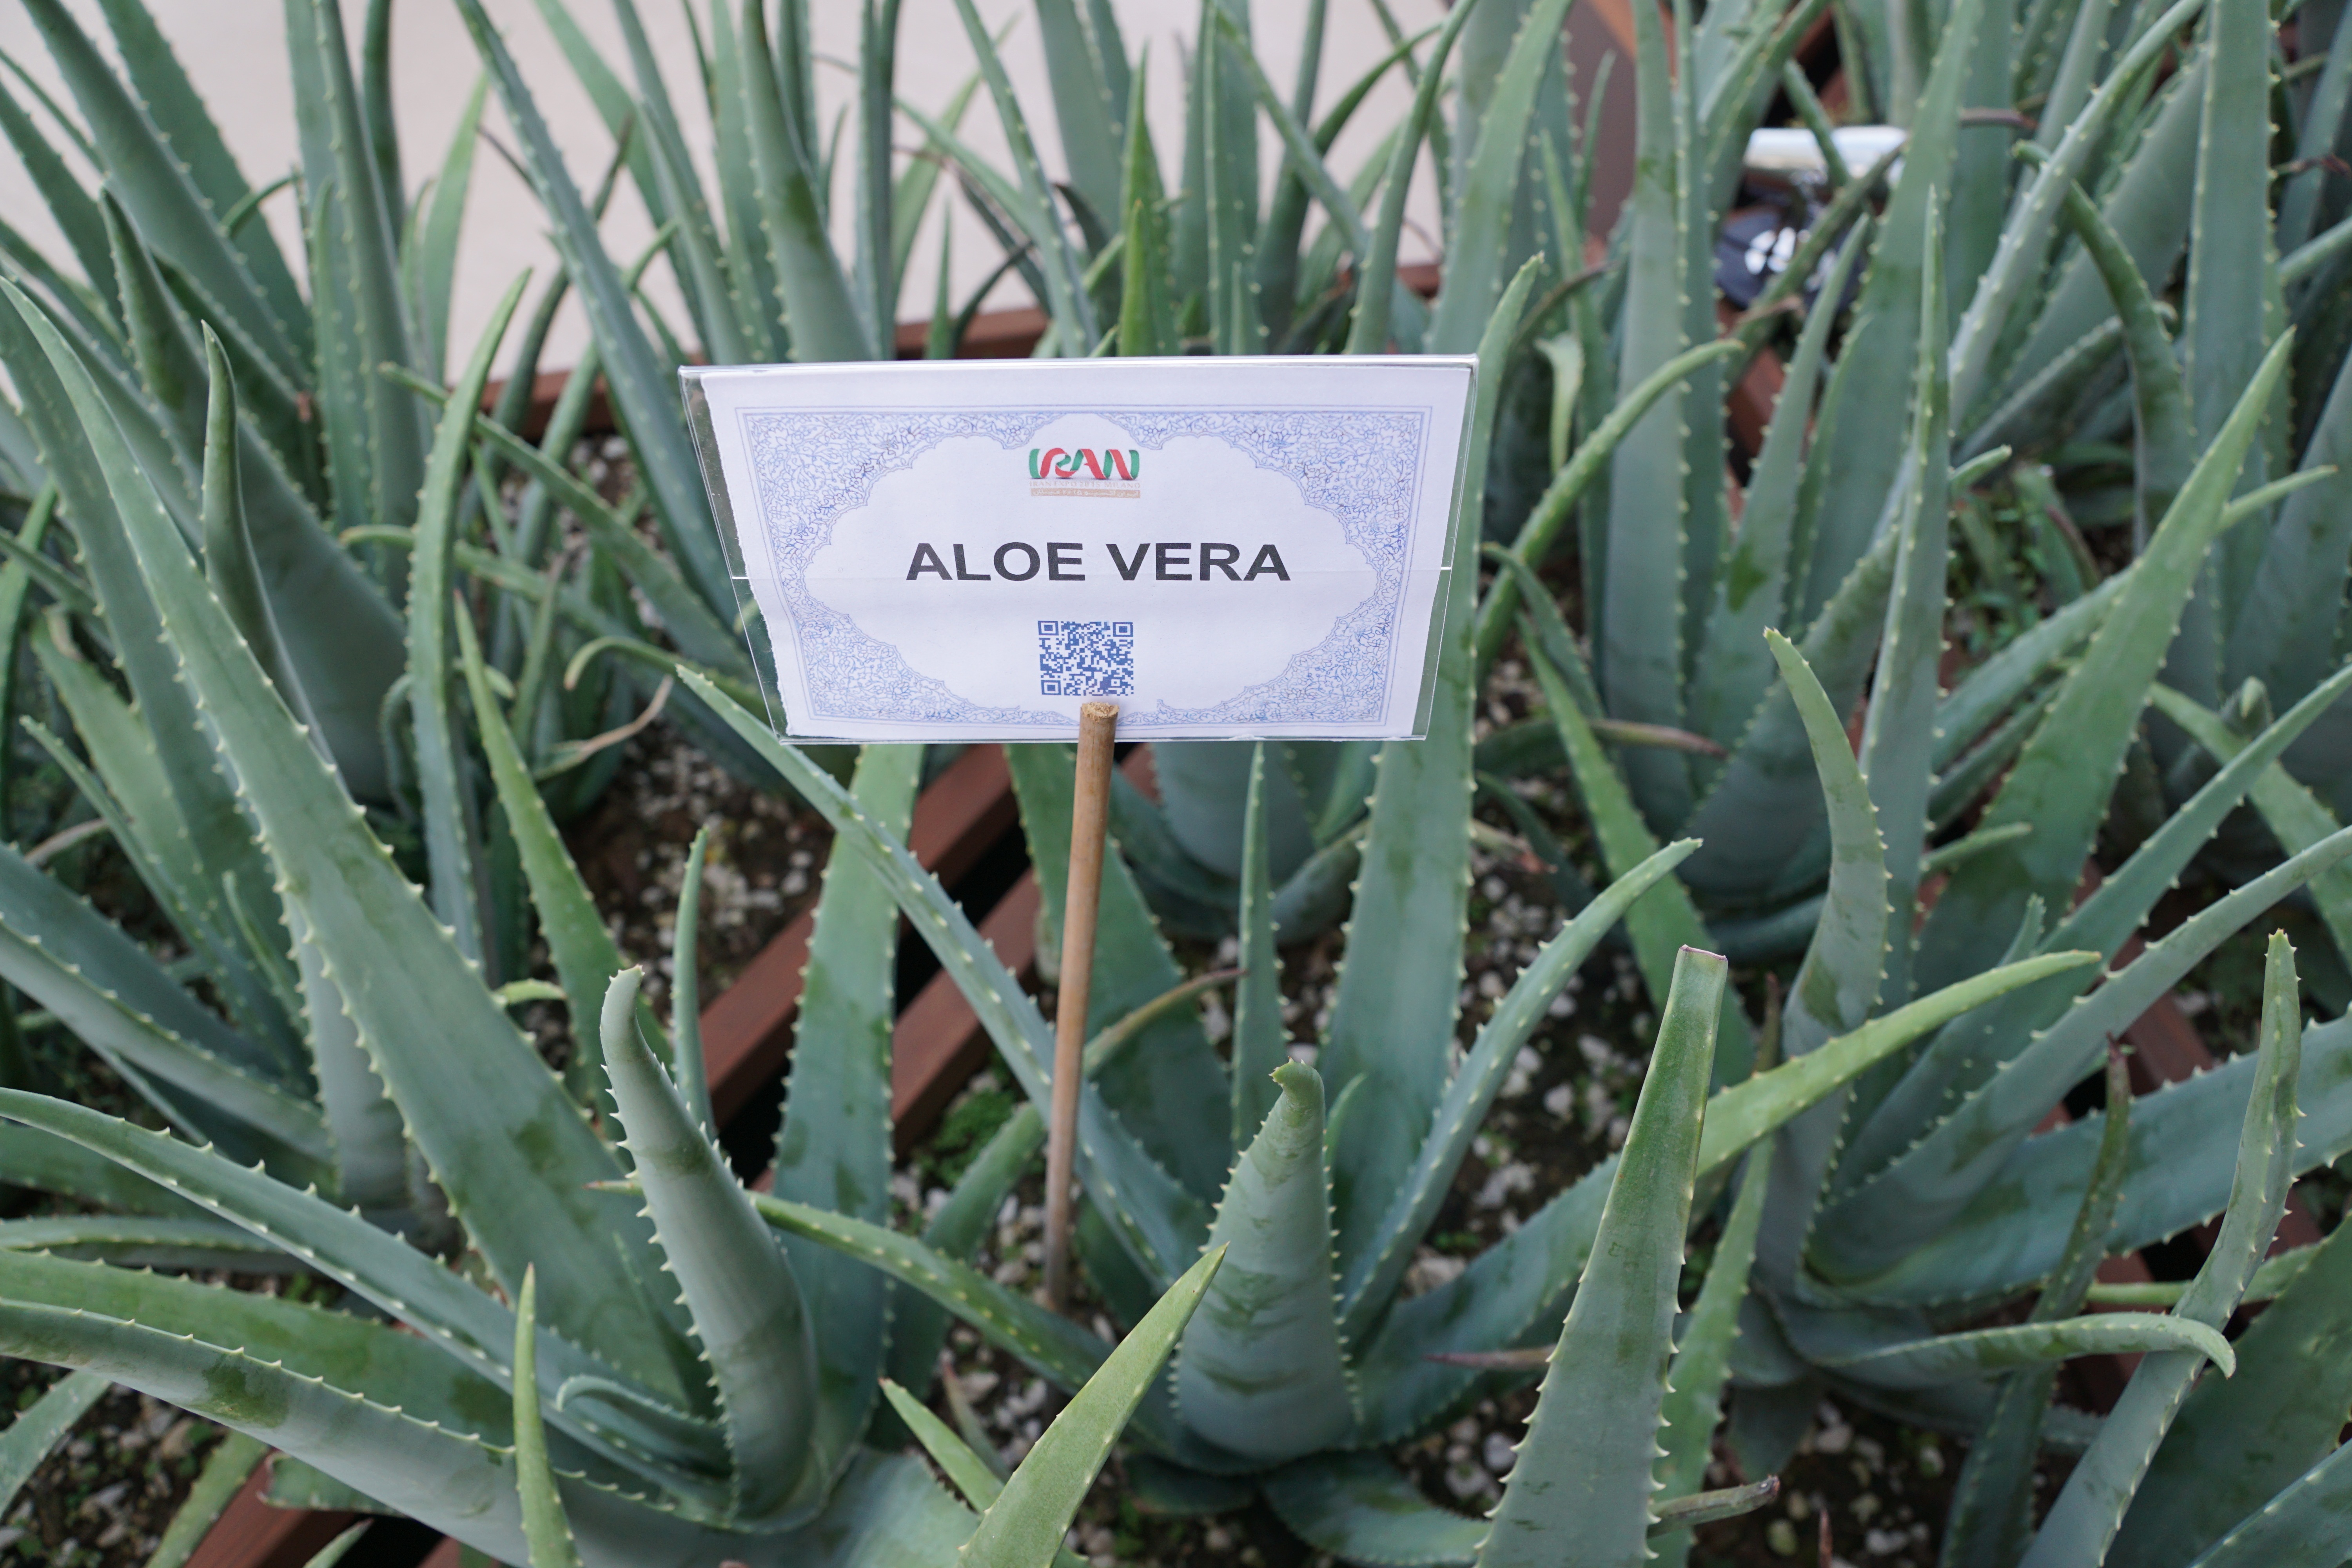
plant, flower, botany, healthy, aloe, agave, xanthorrhoeaceae, flowering plant, aloe vera, land plant, agave azul